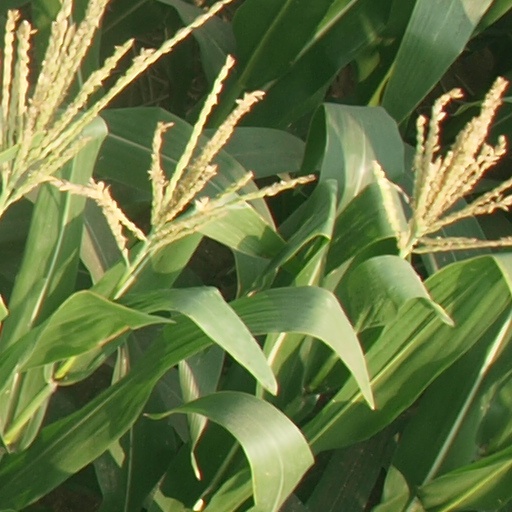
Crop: maize; corn